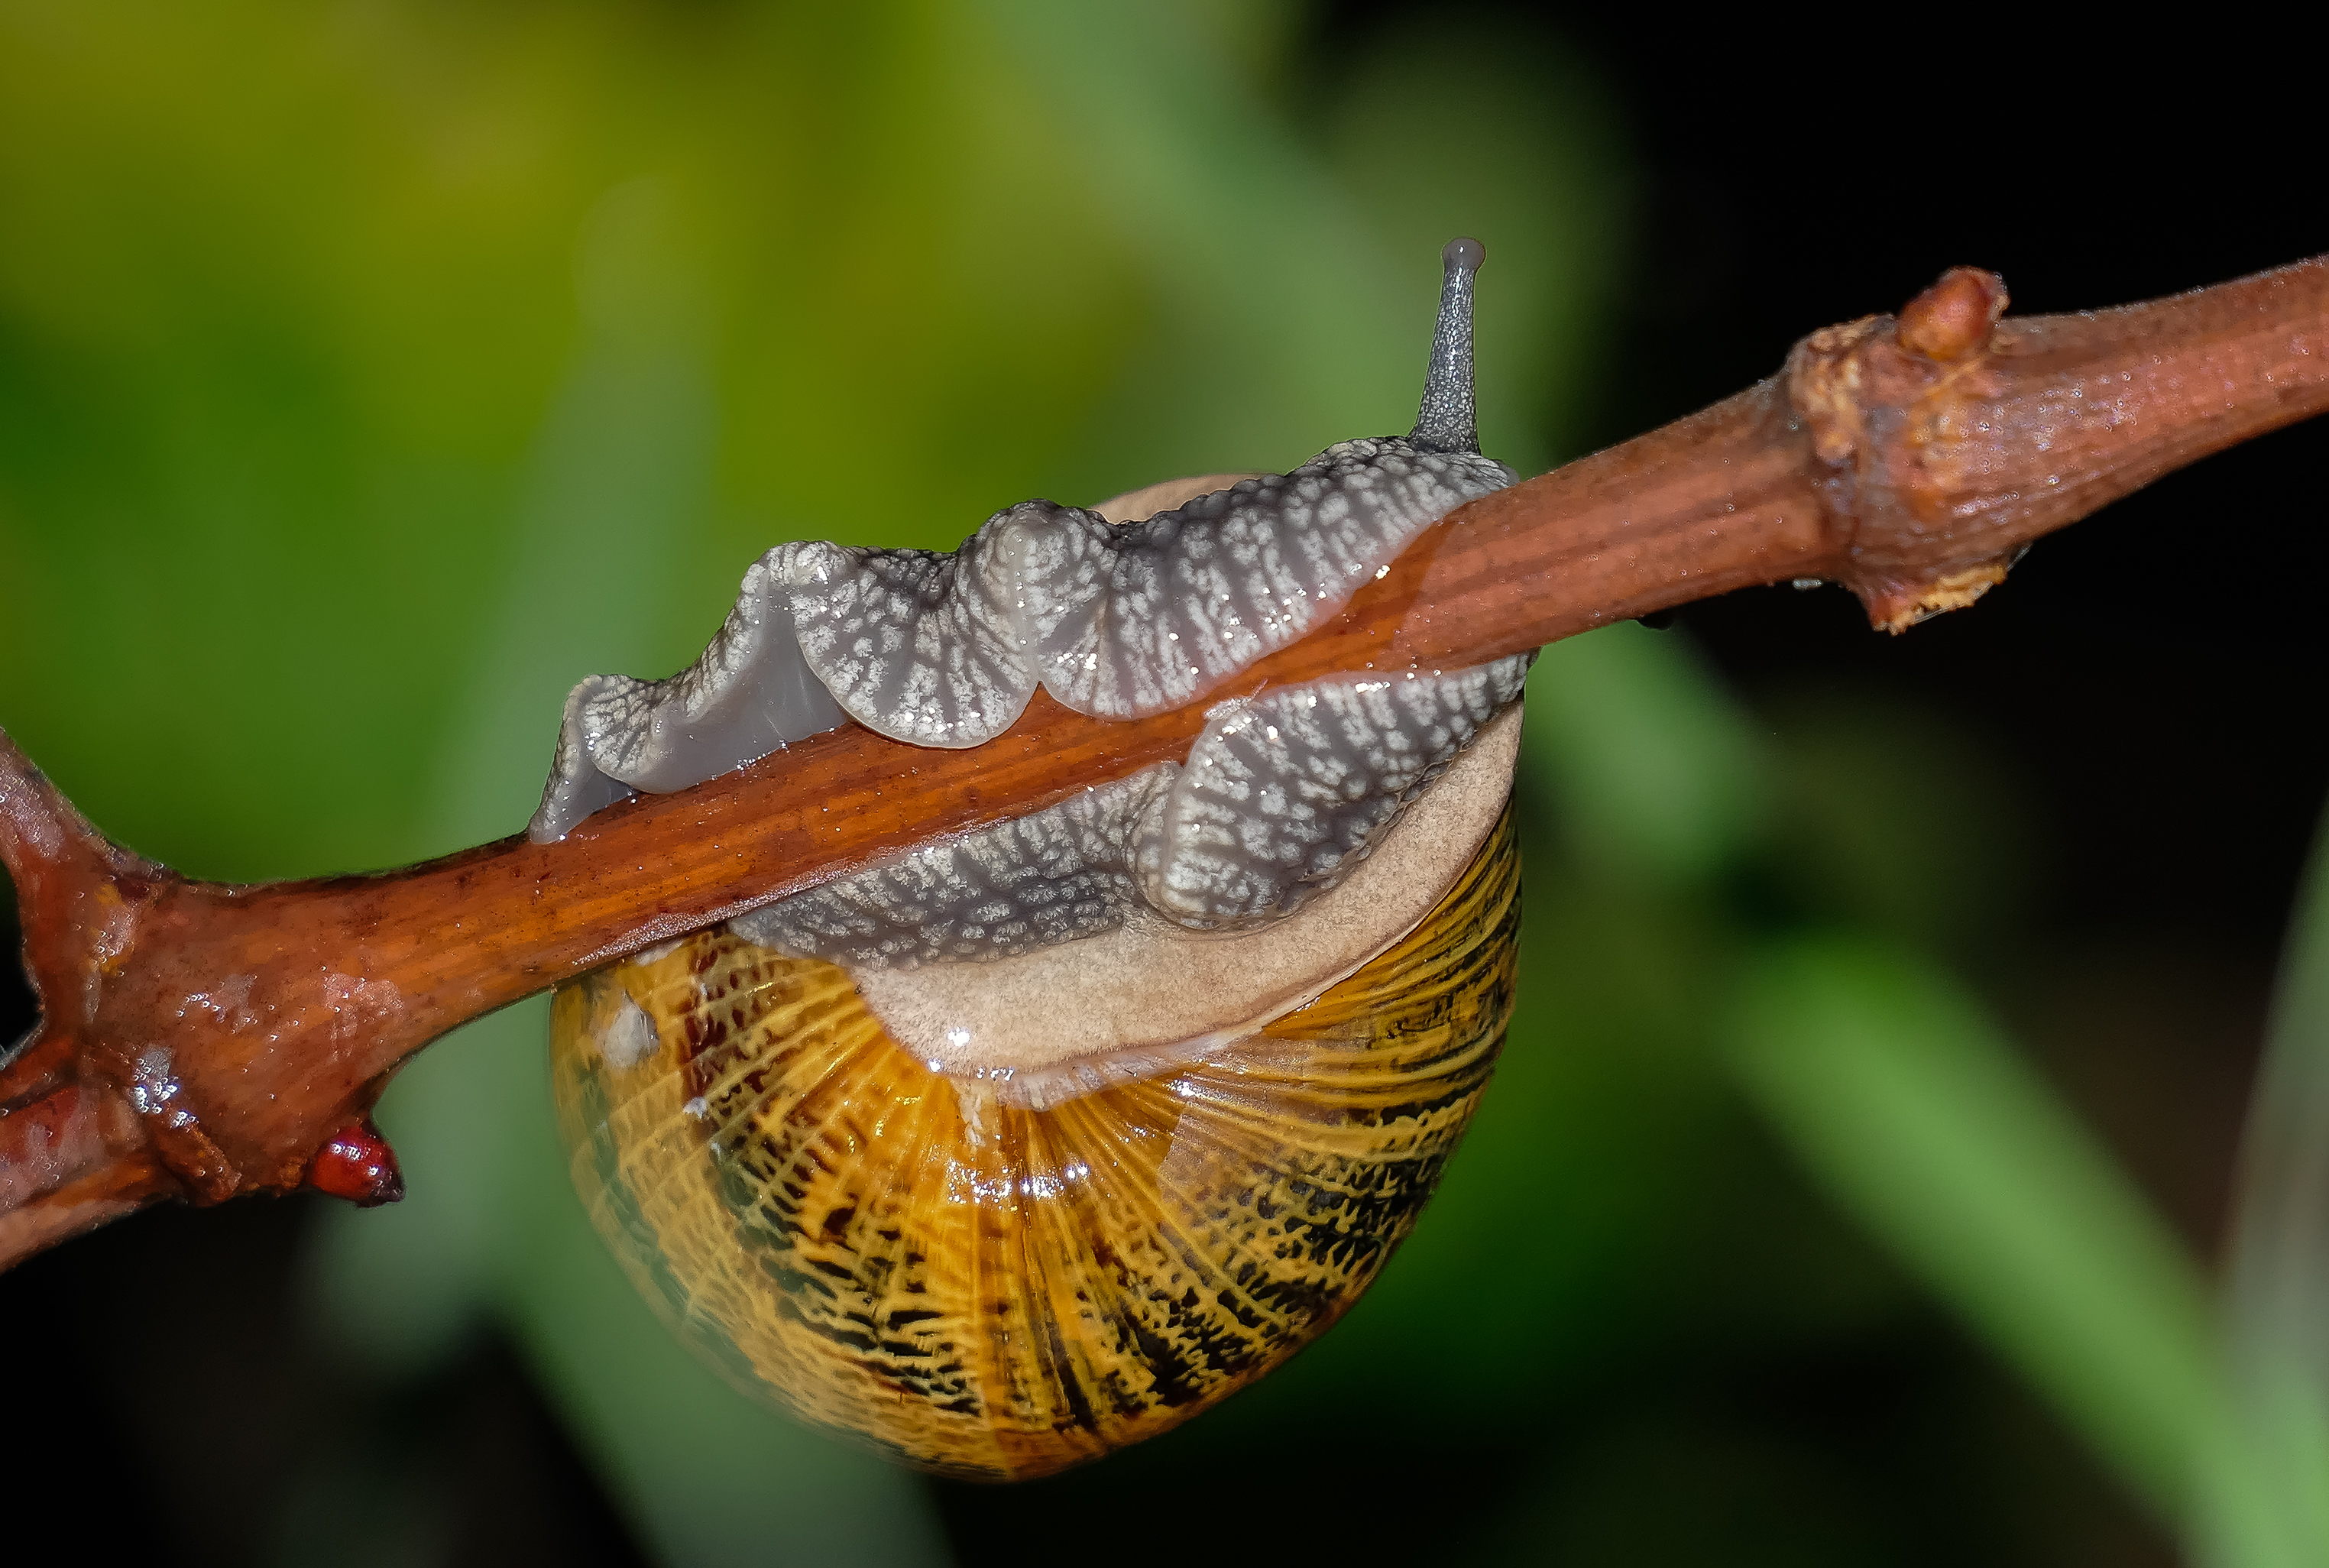
nature, branch, photography, leaf, flower, wildlife, macro, flora, fauna, invertebrate, close up, snail, animals, naturaleza, lumixfz1000, fz1000, ggl1, xovesphoto, animales, panasoniclumixfz1000, caracoles, raynox150, macro photography, plant stem, snails and slugs